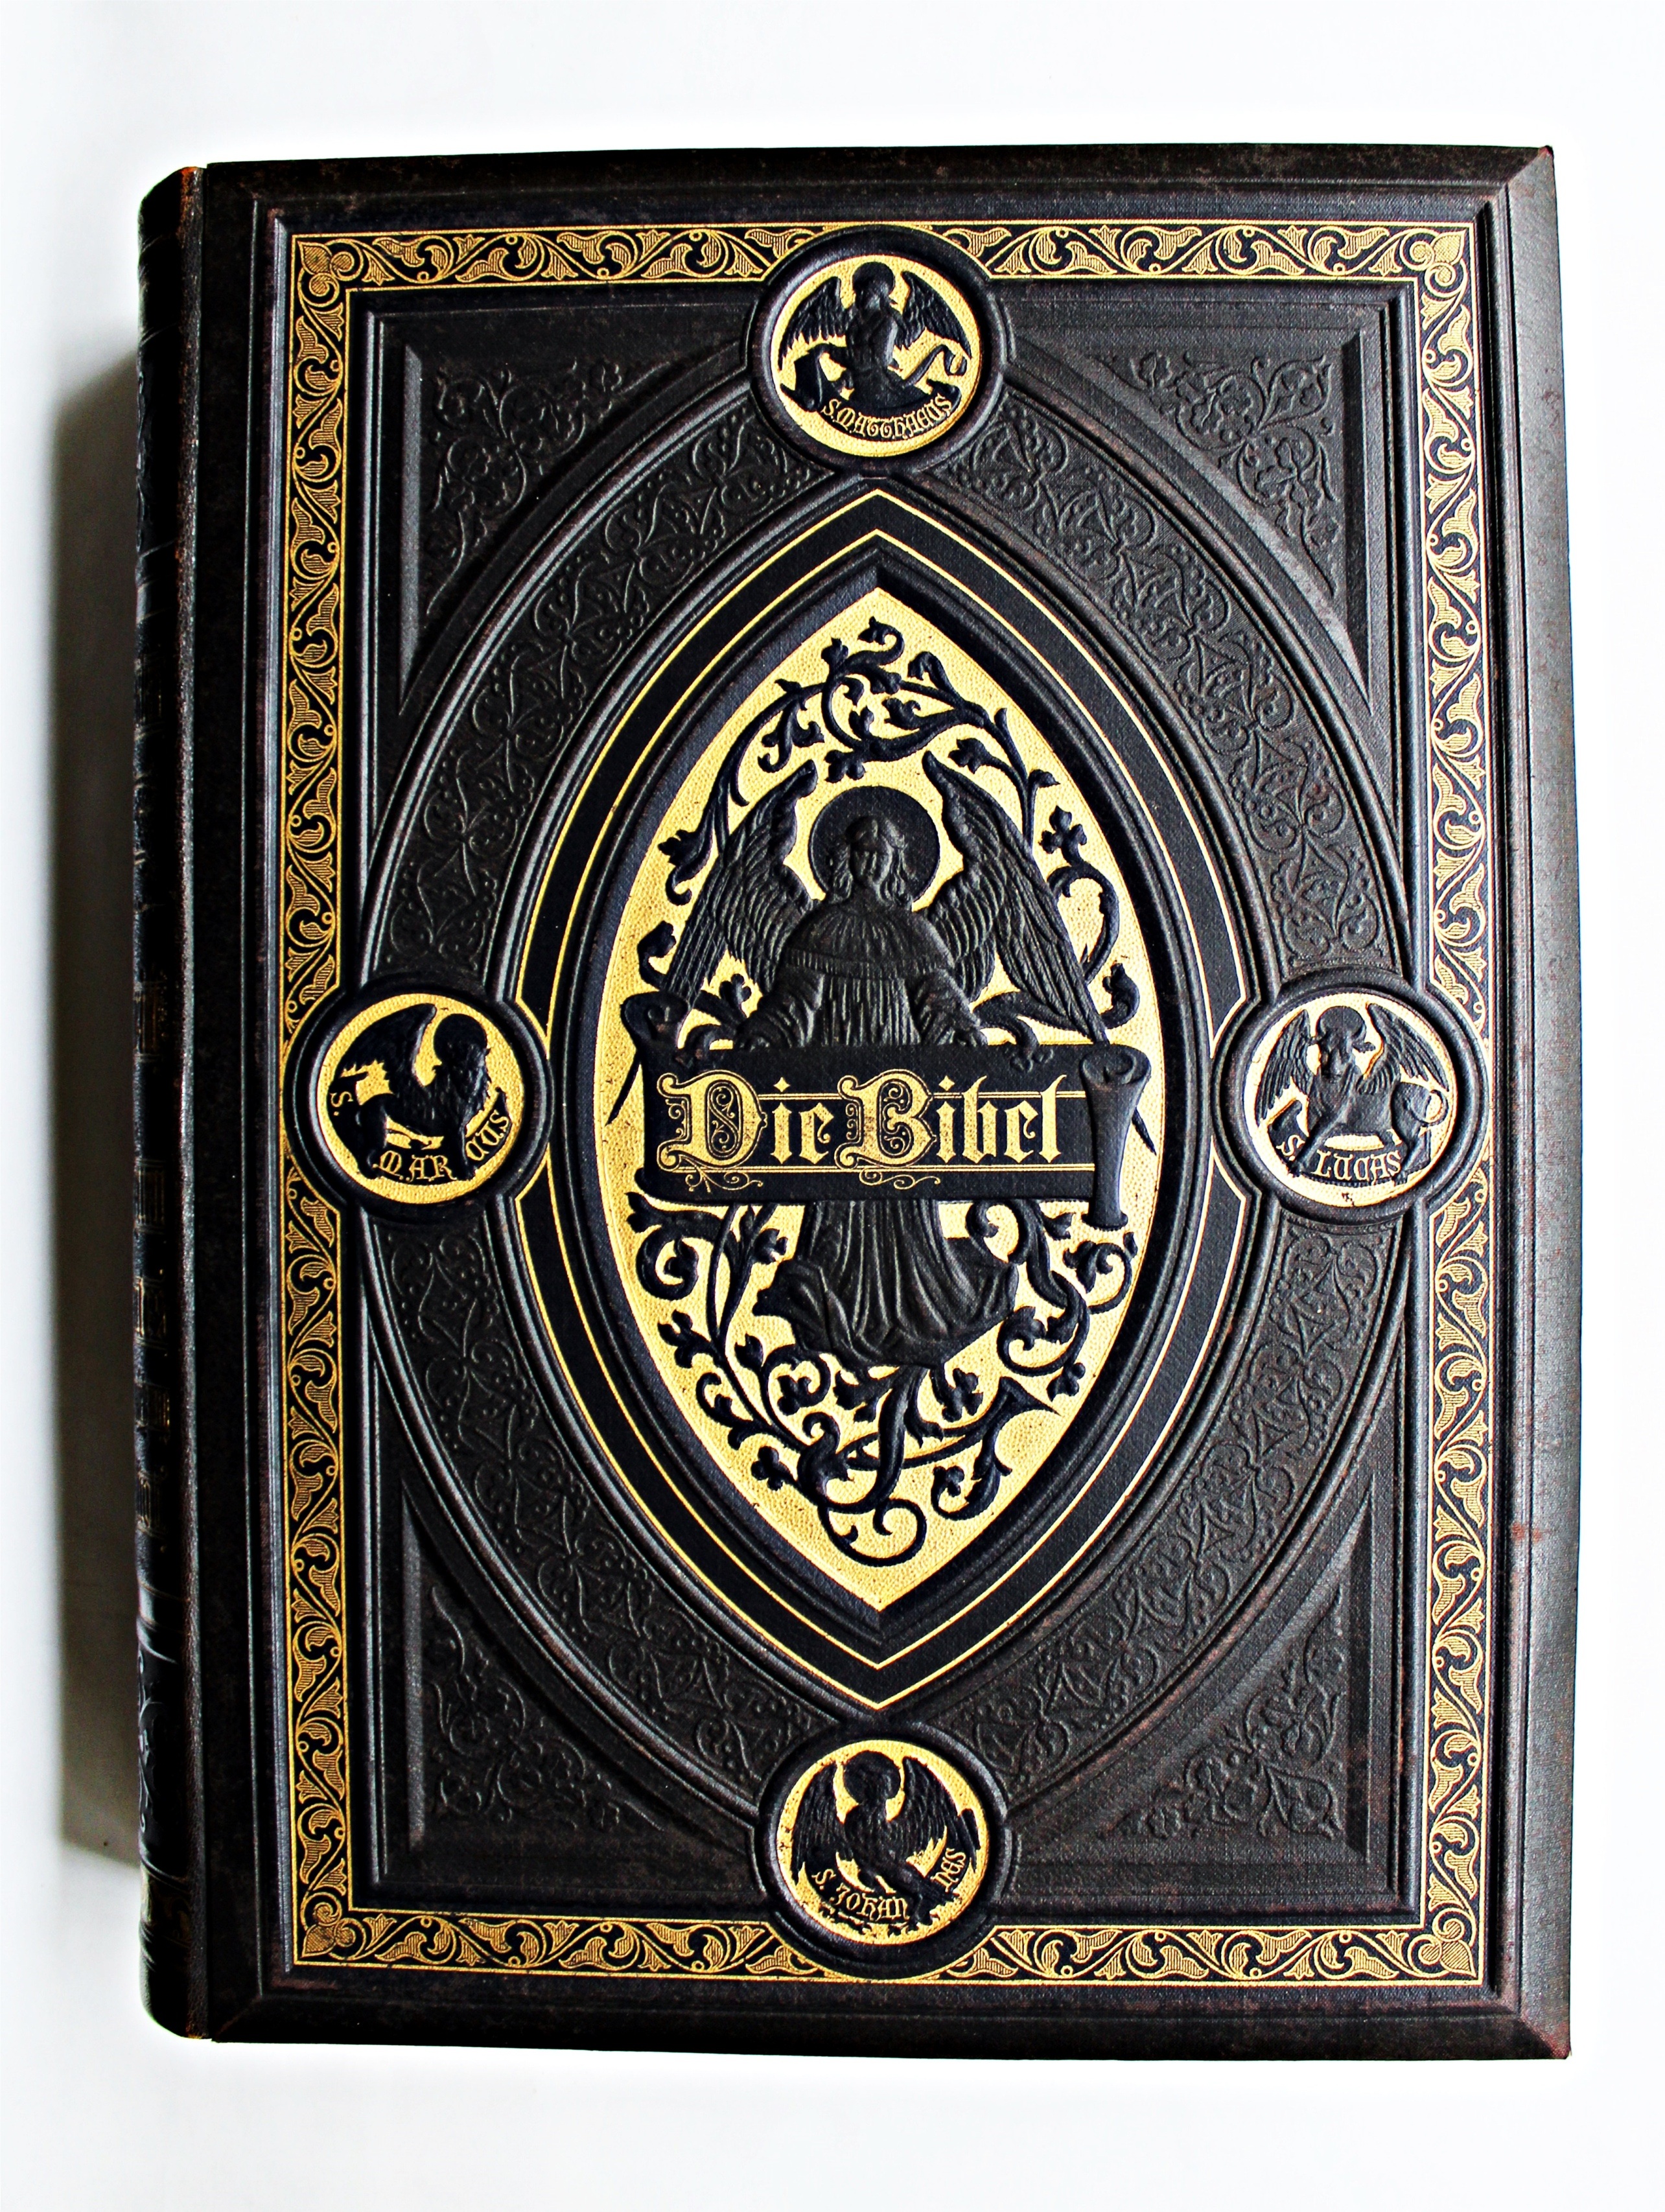
book, old, religion, church, bible, label, brand, font, faith, history, christianity, historically, antiquarian, front and back covers, the art of book binding, leather bound